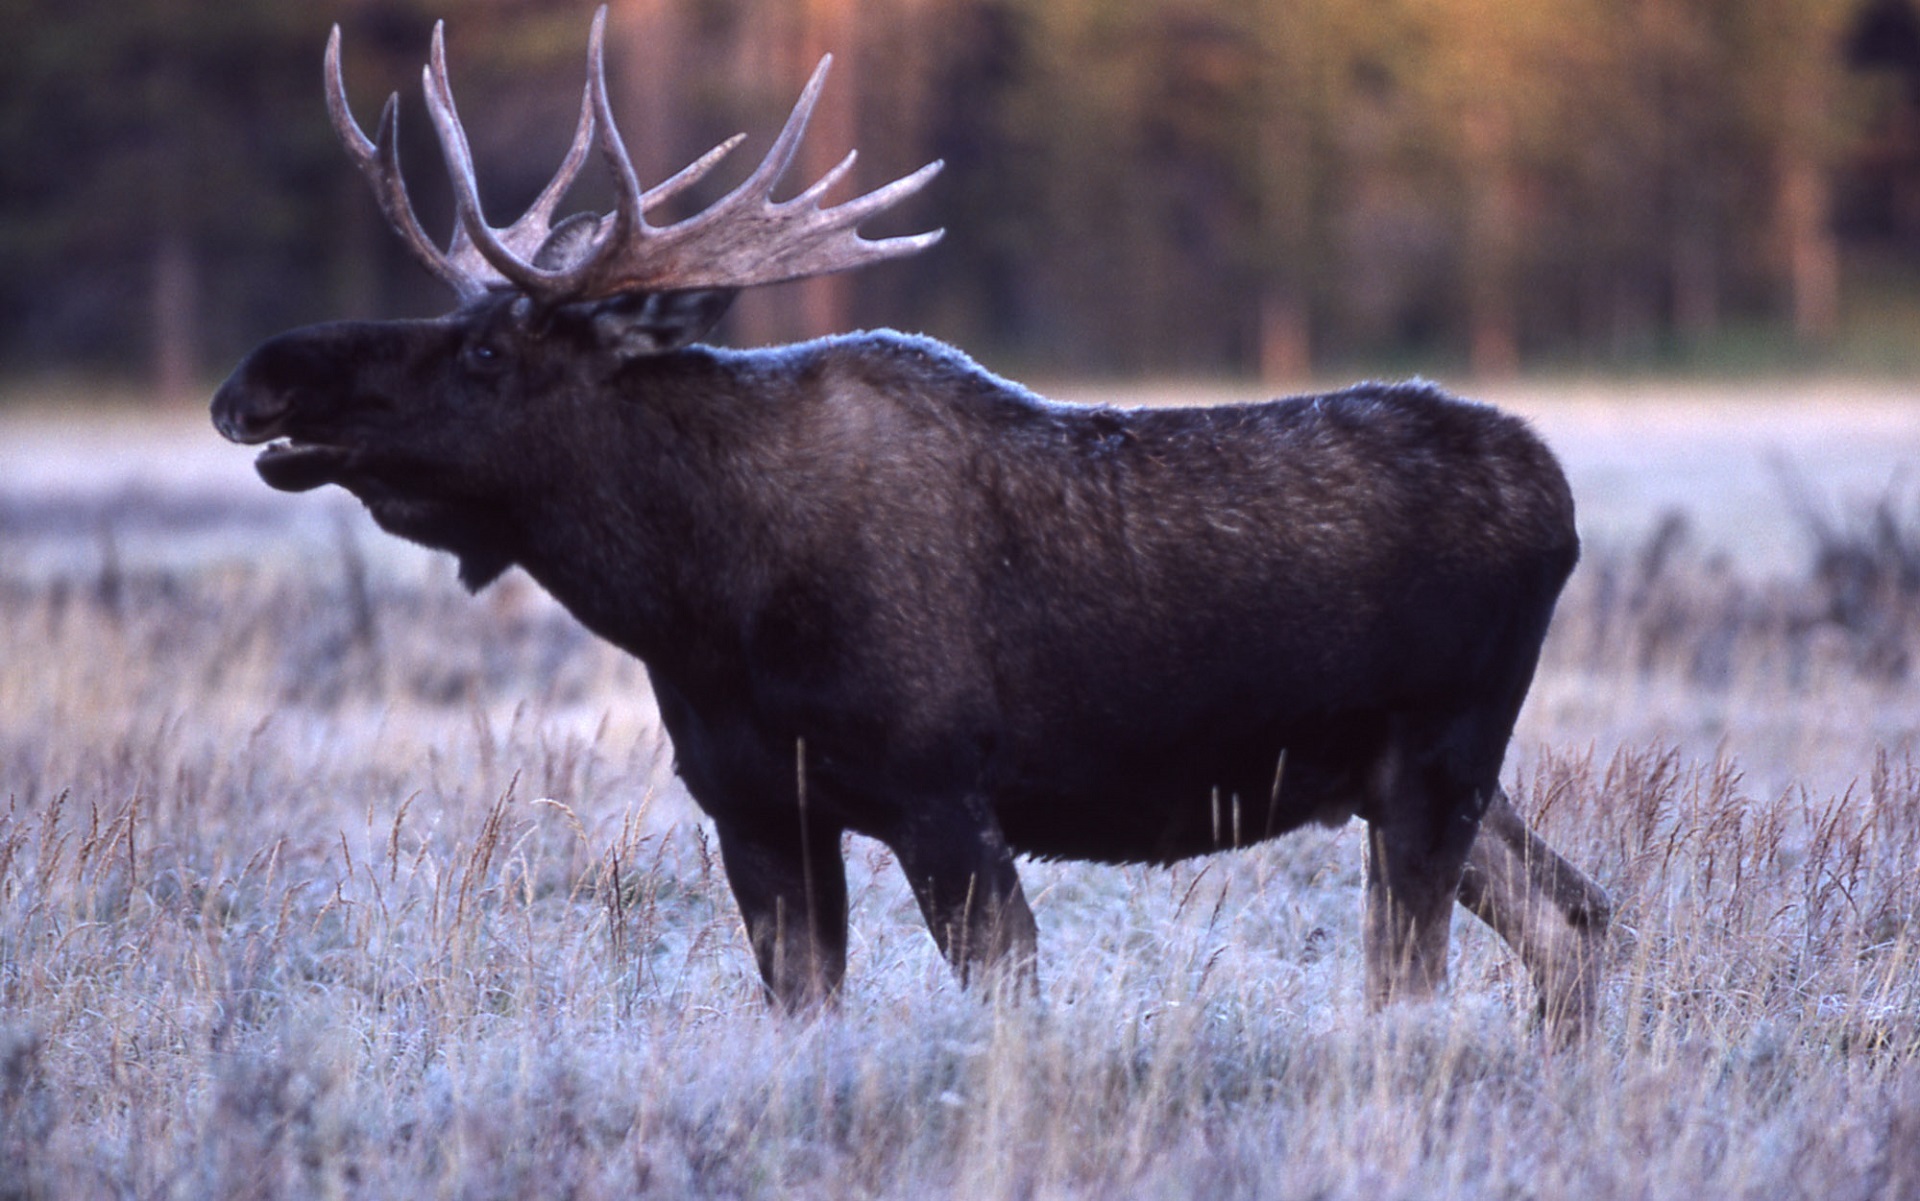
landscape, nature, meadow, game, profile, male, wildlife, deer, portrait, park, fauna, moose, close up, outdoors, bull, national, head, antlers, tundra, elk, bull moose, cattle like mammal